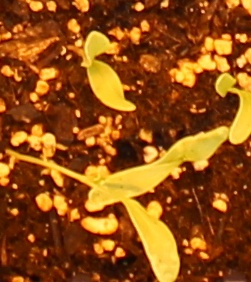
Label: Sugar beet